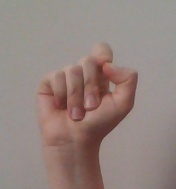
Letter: fa